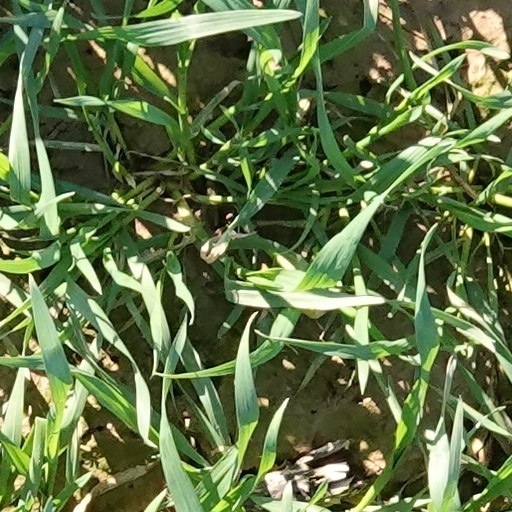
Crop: wheat